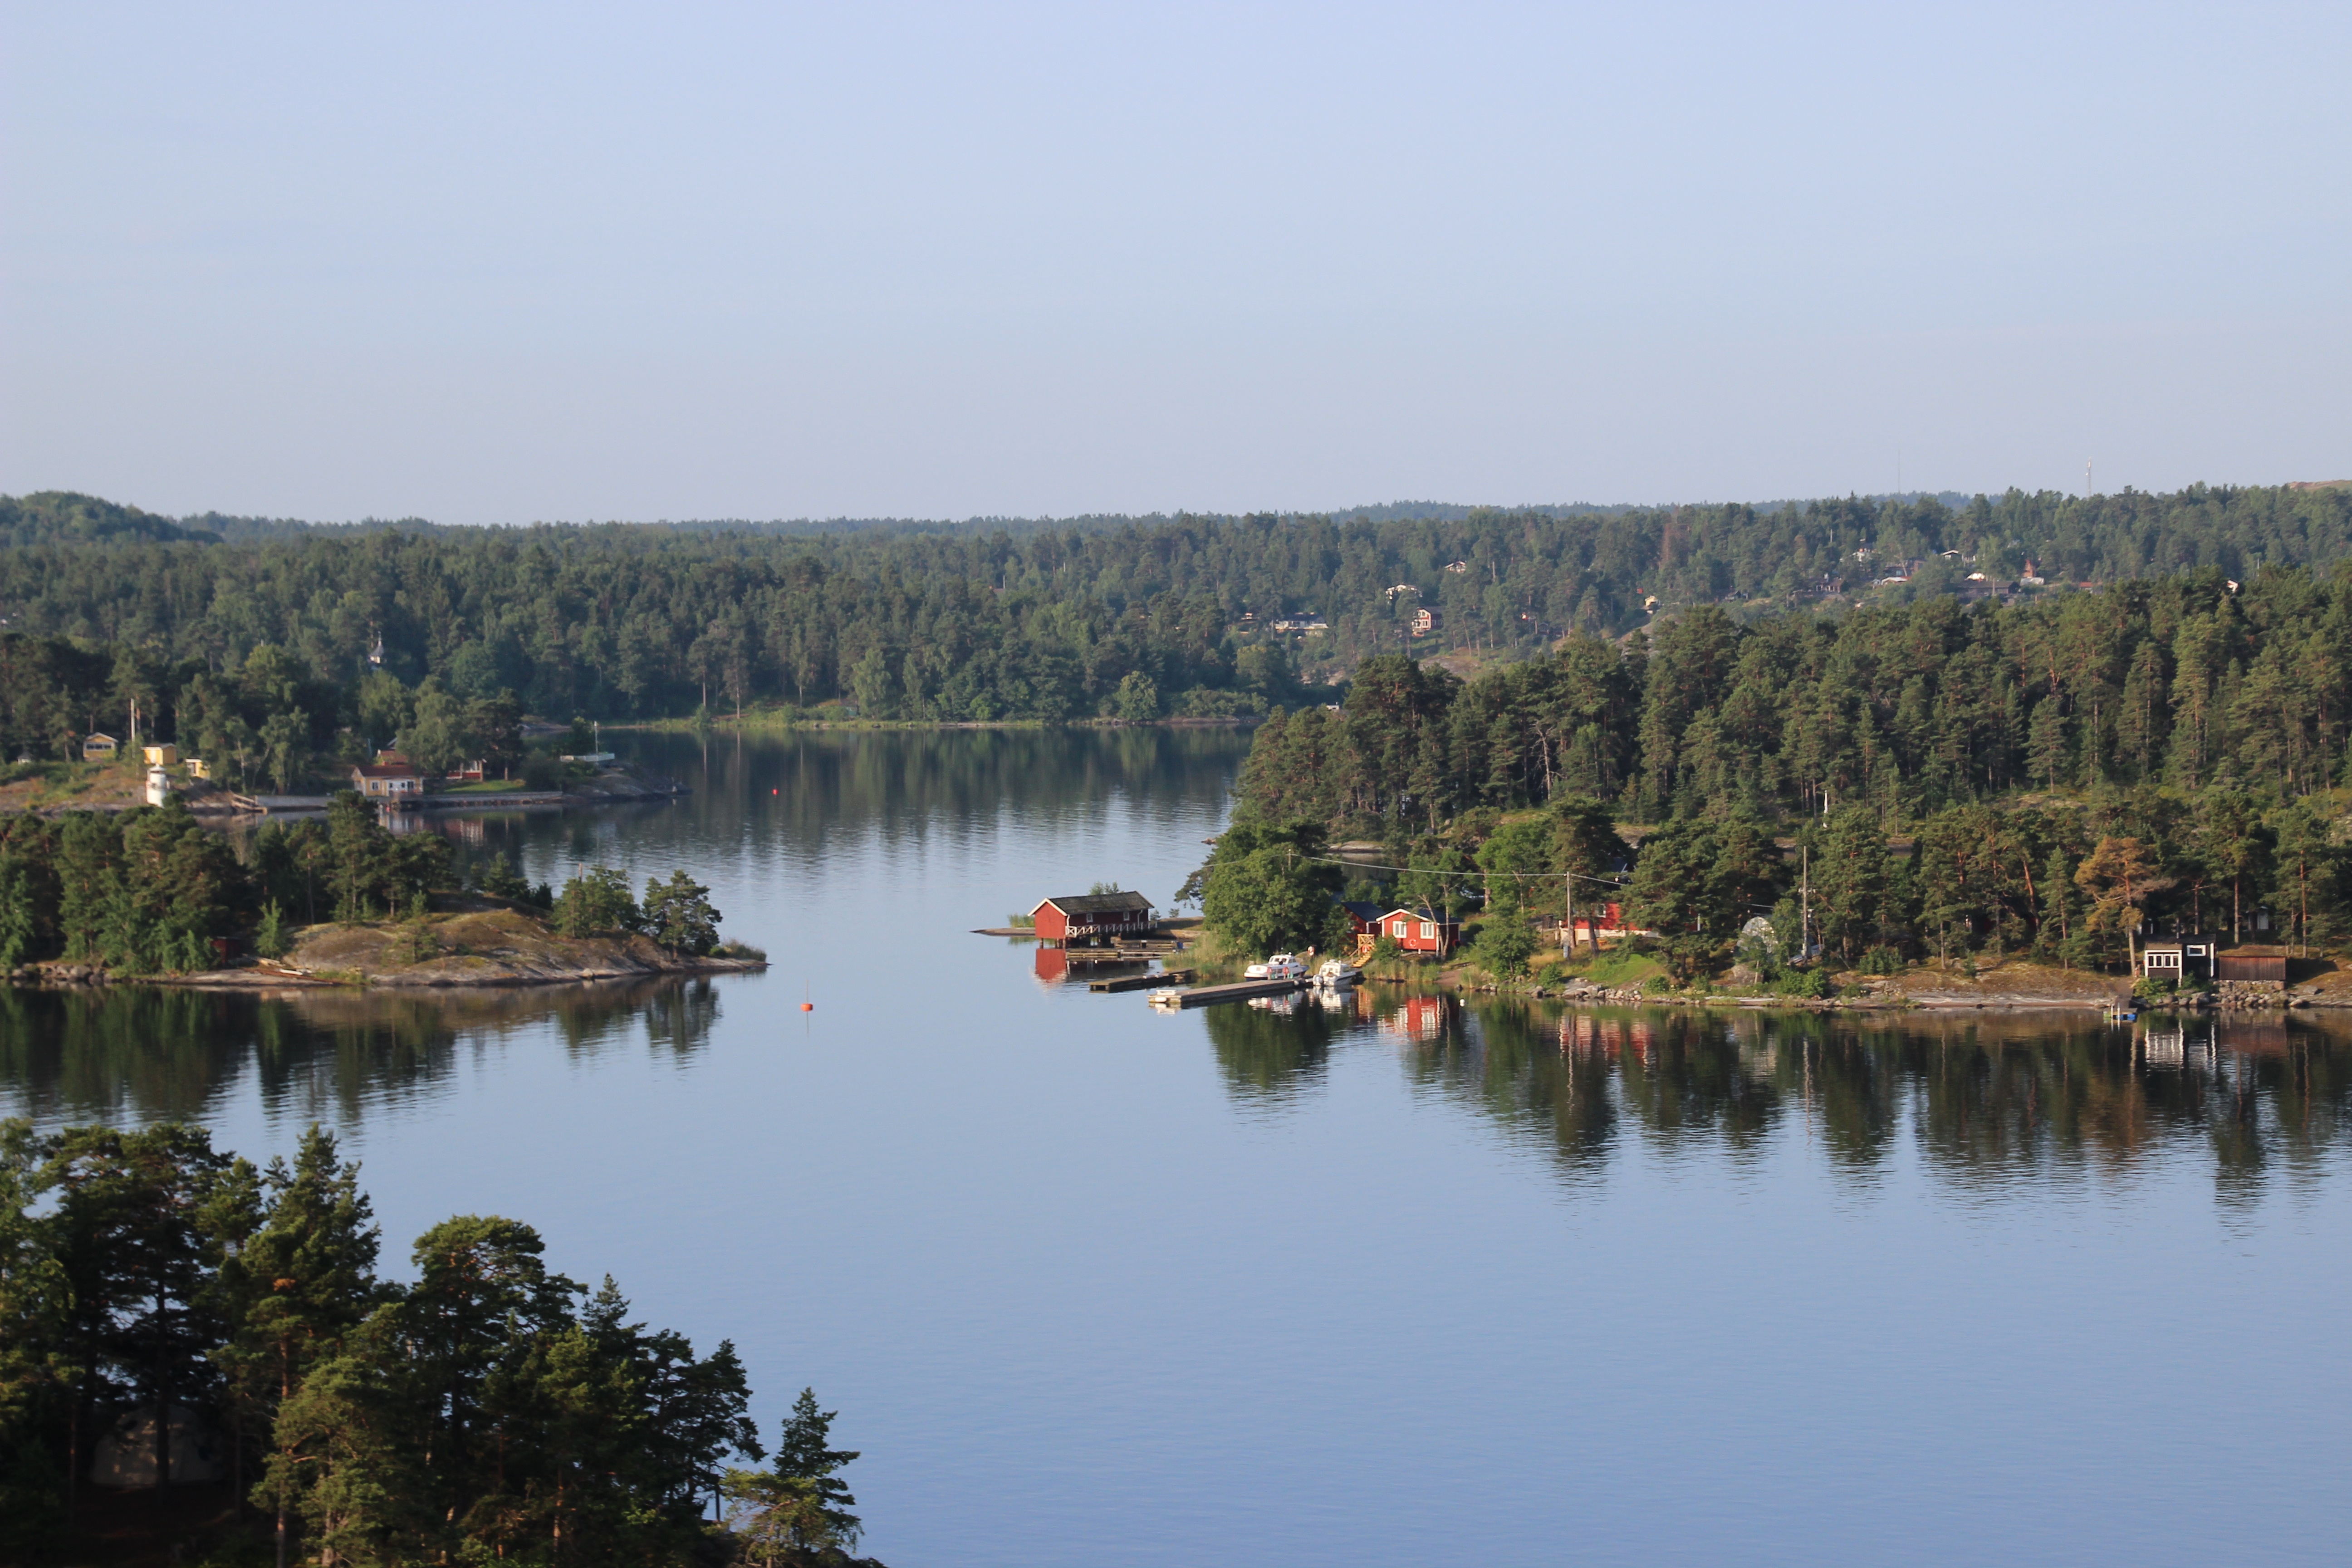
tree, water, mountain, lake, river, pond, reflection, reservoir, body of water, sweden, archipelago, stockholm, loch